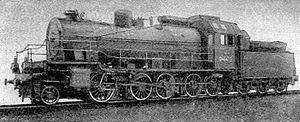
La Type 36 des chemins de fer belges (SNCB) était une locomotive à vapeur pour trains de marchandises lourds de disposition Decapod à quatre cylindres simple expansion mise en service de 1909 à 1914. Elles furent également employées par les chemins de fer russes après 1915.